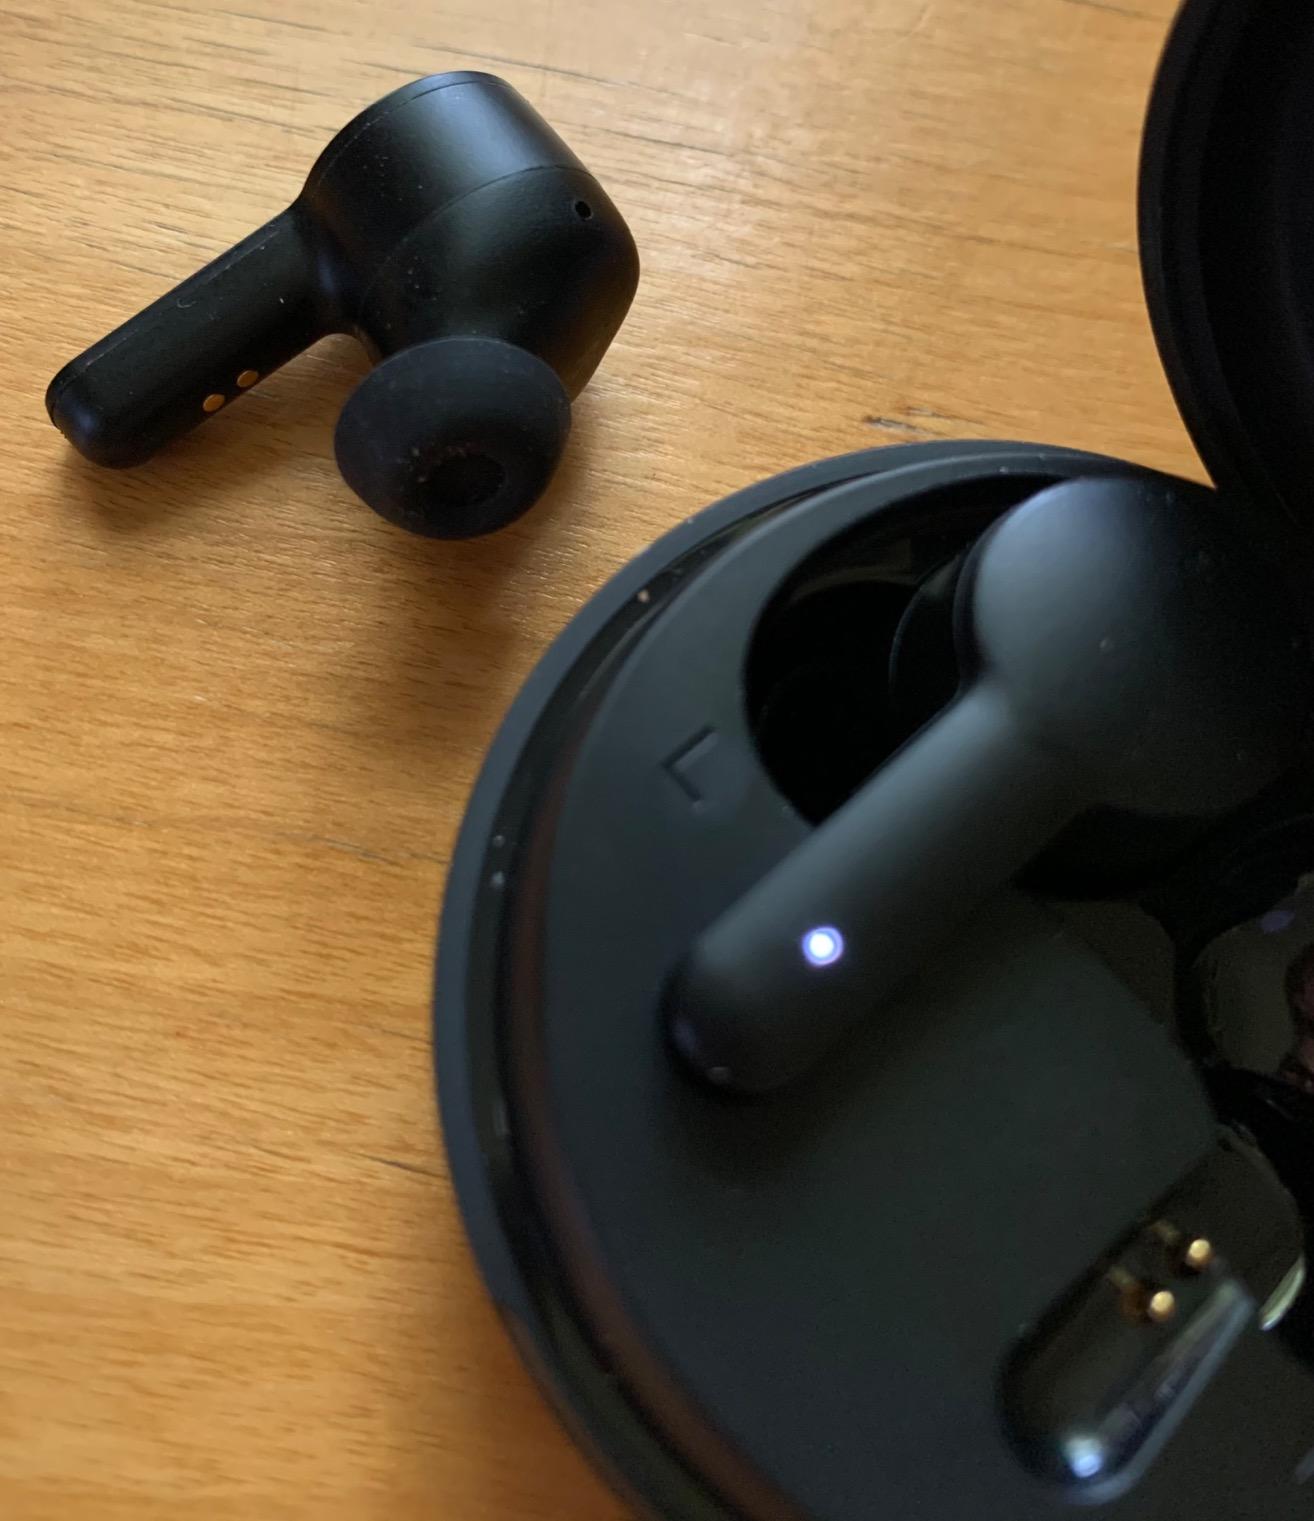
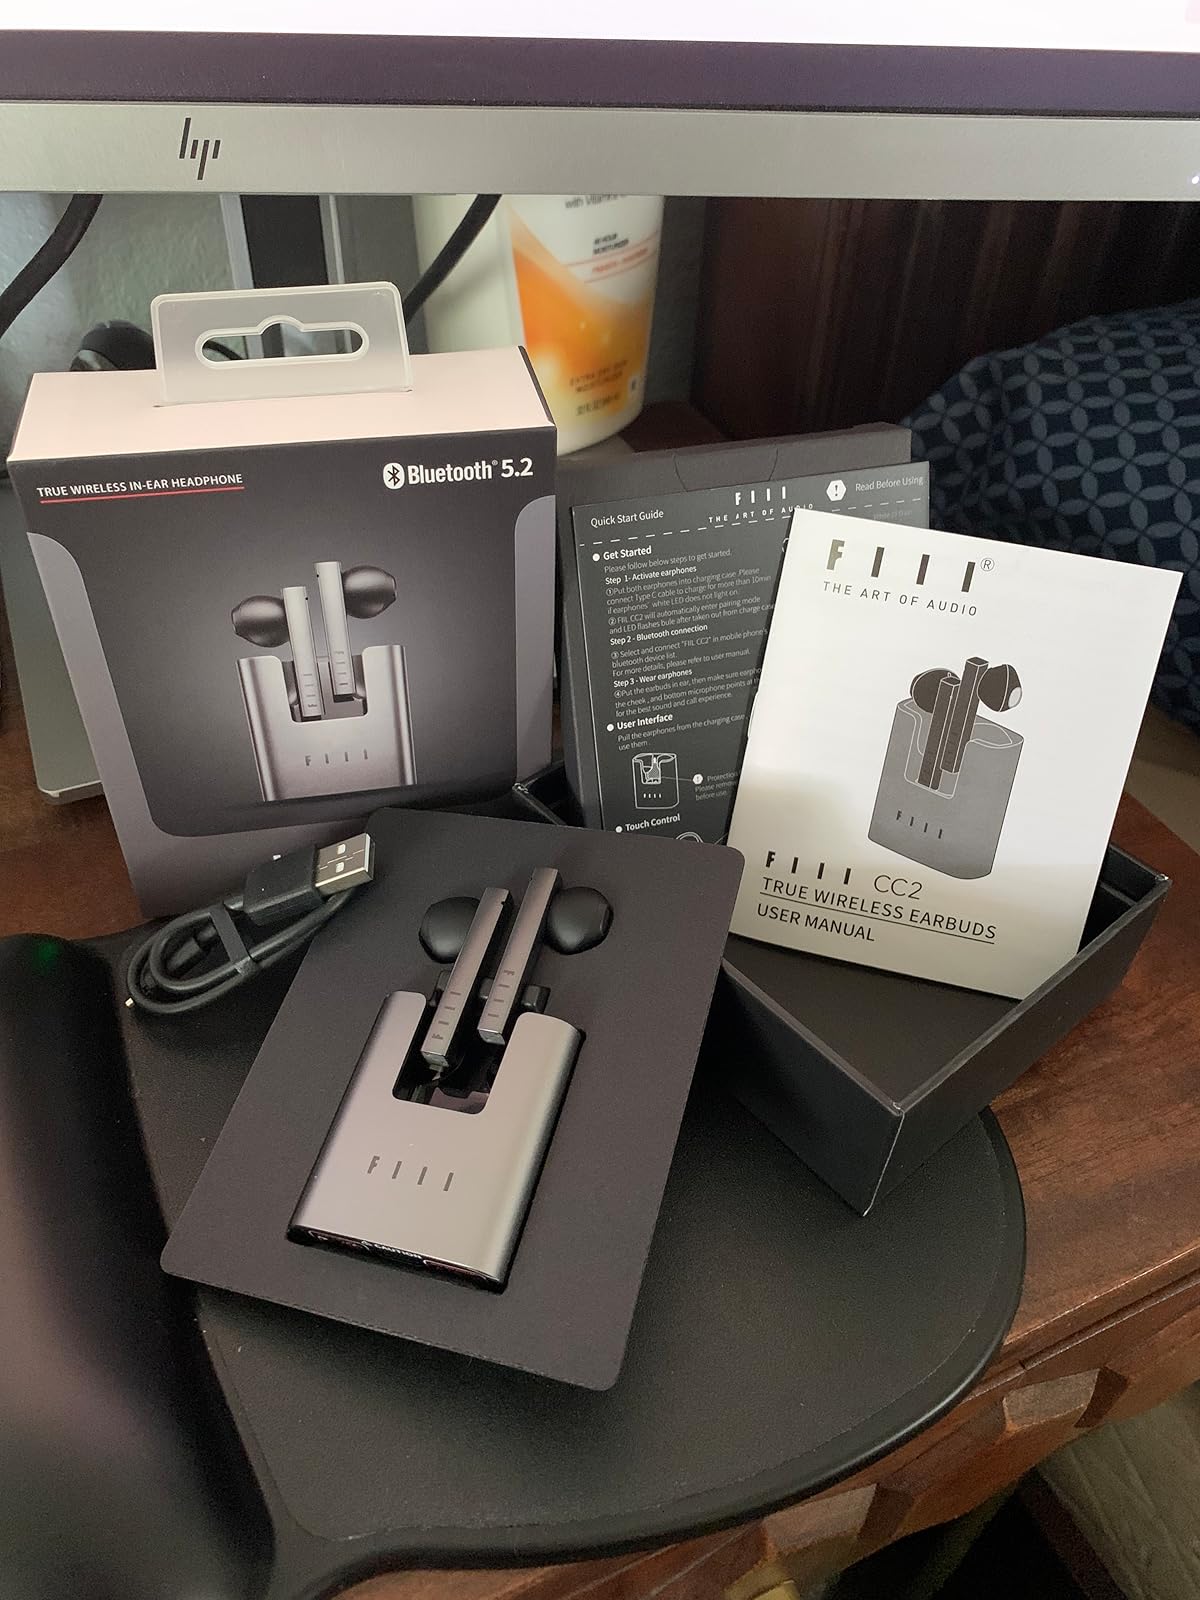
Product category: earbuds
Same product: no